Dušan Pajović

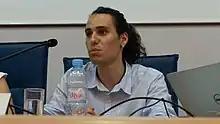
Dušan Pajović in a Make Fur History conference in Podgorica, Montenegro.

Dušan Pajović (born 12 July 1997) is a Montenegrin left-wing activist and author. He has been described as "the new striking face on the Montenegrin political scene" and the person of the year in that country, by "Le Courrier des Balkans". Pajović is a prominent member of Democracy in Europe Movement 2025.